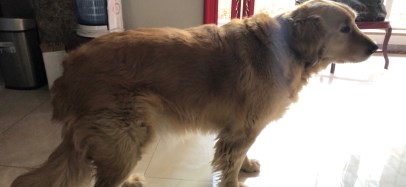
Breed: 5355-n000126-golden_retriever